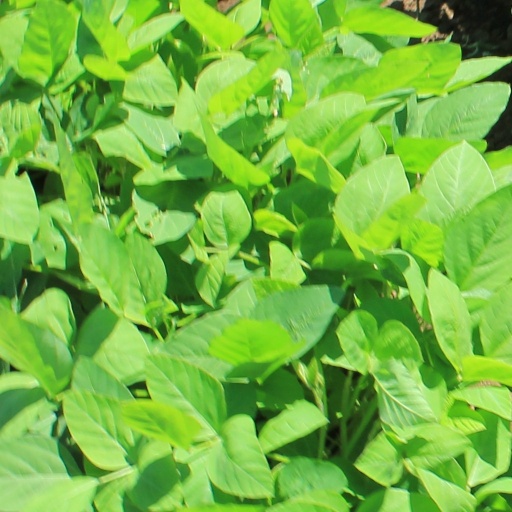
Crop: soybean